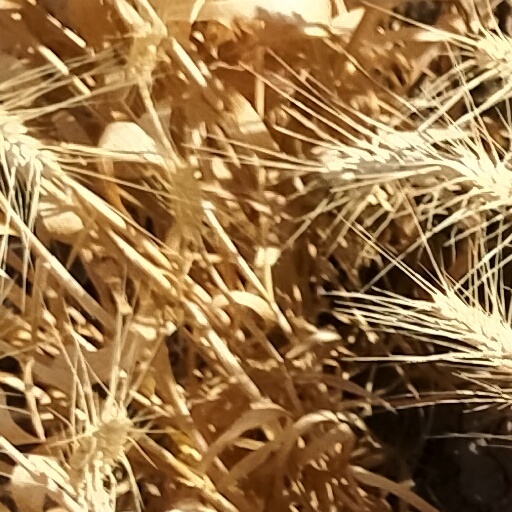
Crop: wheat